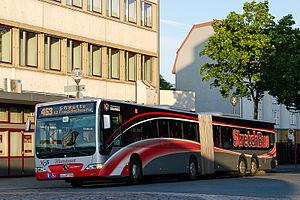
Le Mercedes-Benz Citaro est une gamme d'autobus à plancher bas. Construit par Mercedes-Benz-EvoBus, ce véhicule est lancé en 1997, puis relooké en 2006 et commercialisé sous le nouveau nom Citaro Facelift ; une nouvelle version voit le jour à la fin de l’année 2011. Ce dernier comporte des modifications techniques non négligeables, au niveau du châssis notamment. Le Citaro remplace le O405 datant de 1984.